Answer in natural language. Which point is closer to the camera taking this photo, point B  or point C? Choose between the following options: B or C
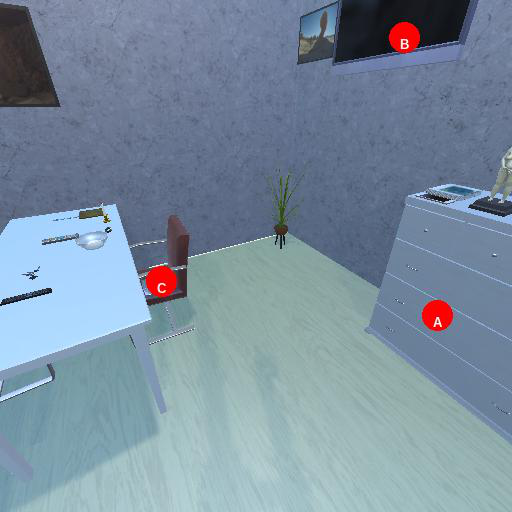
<answer>C</answer>